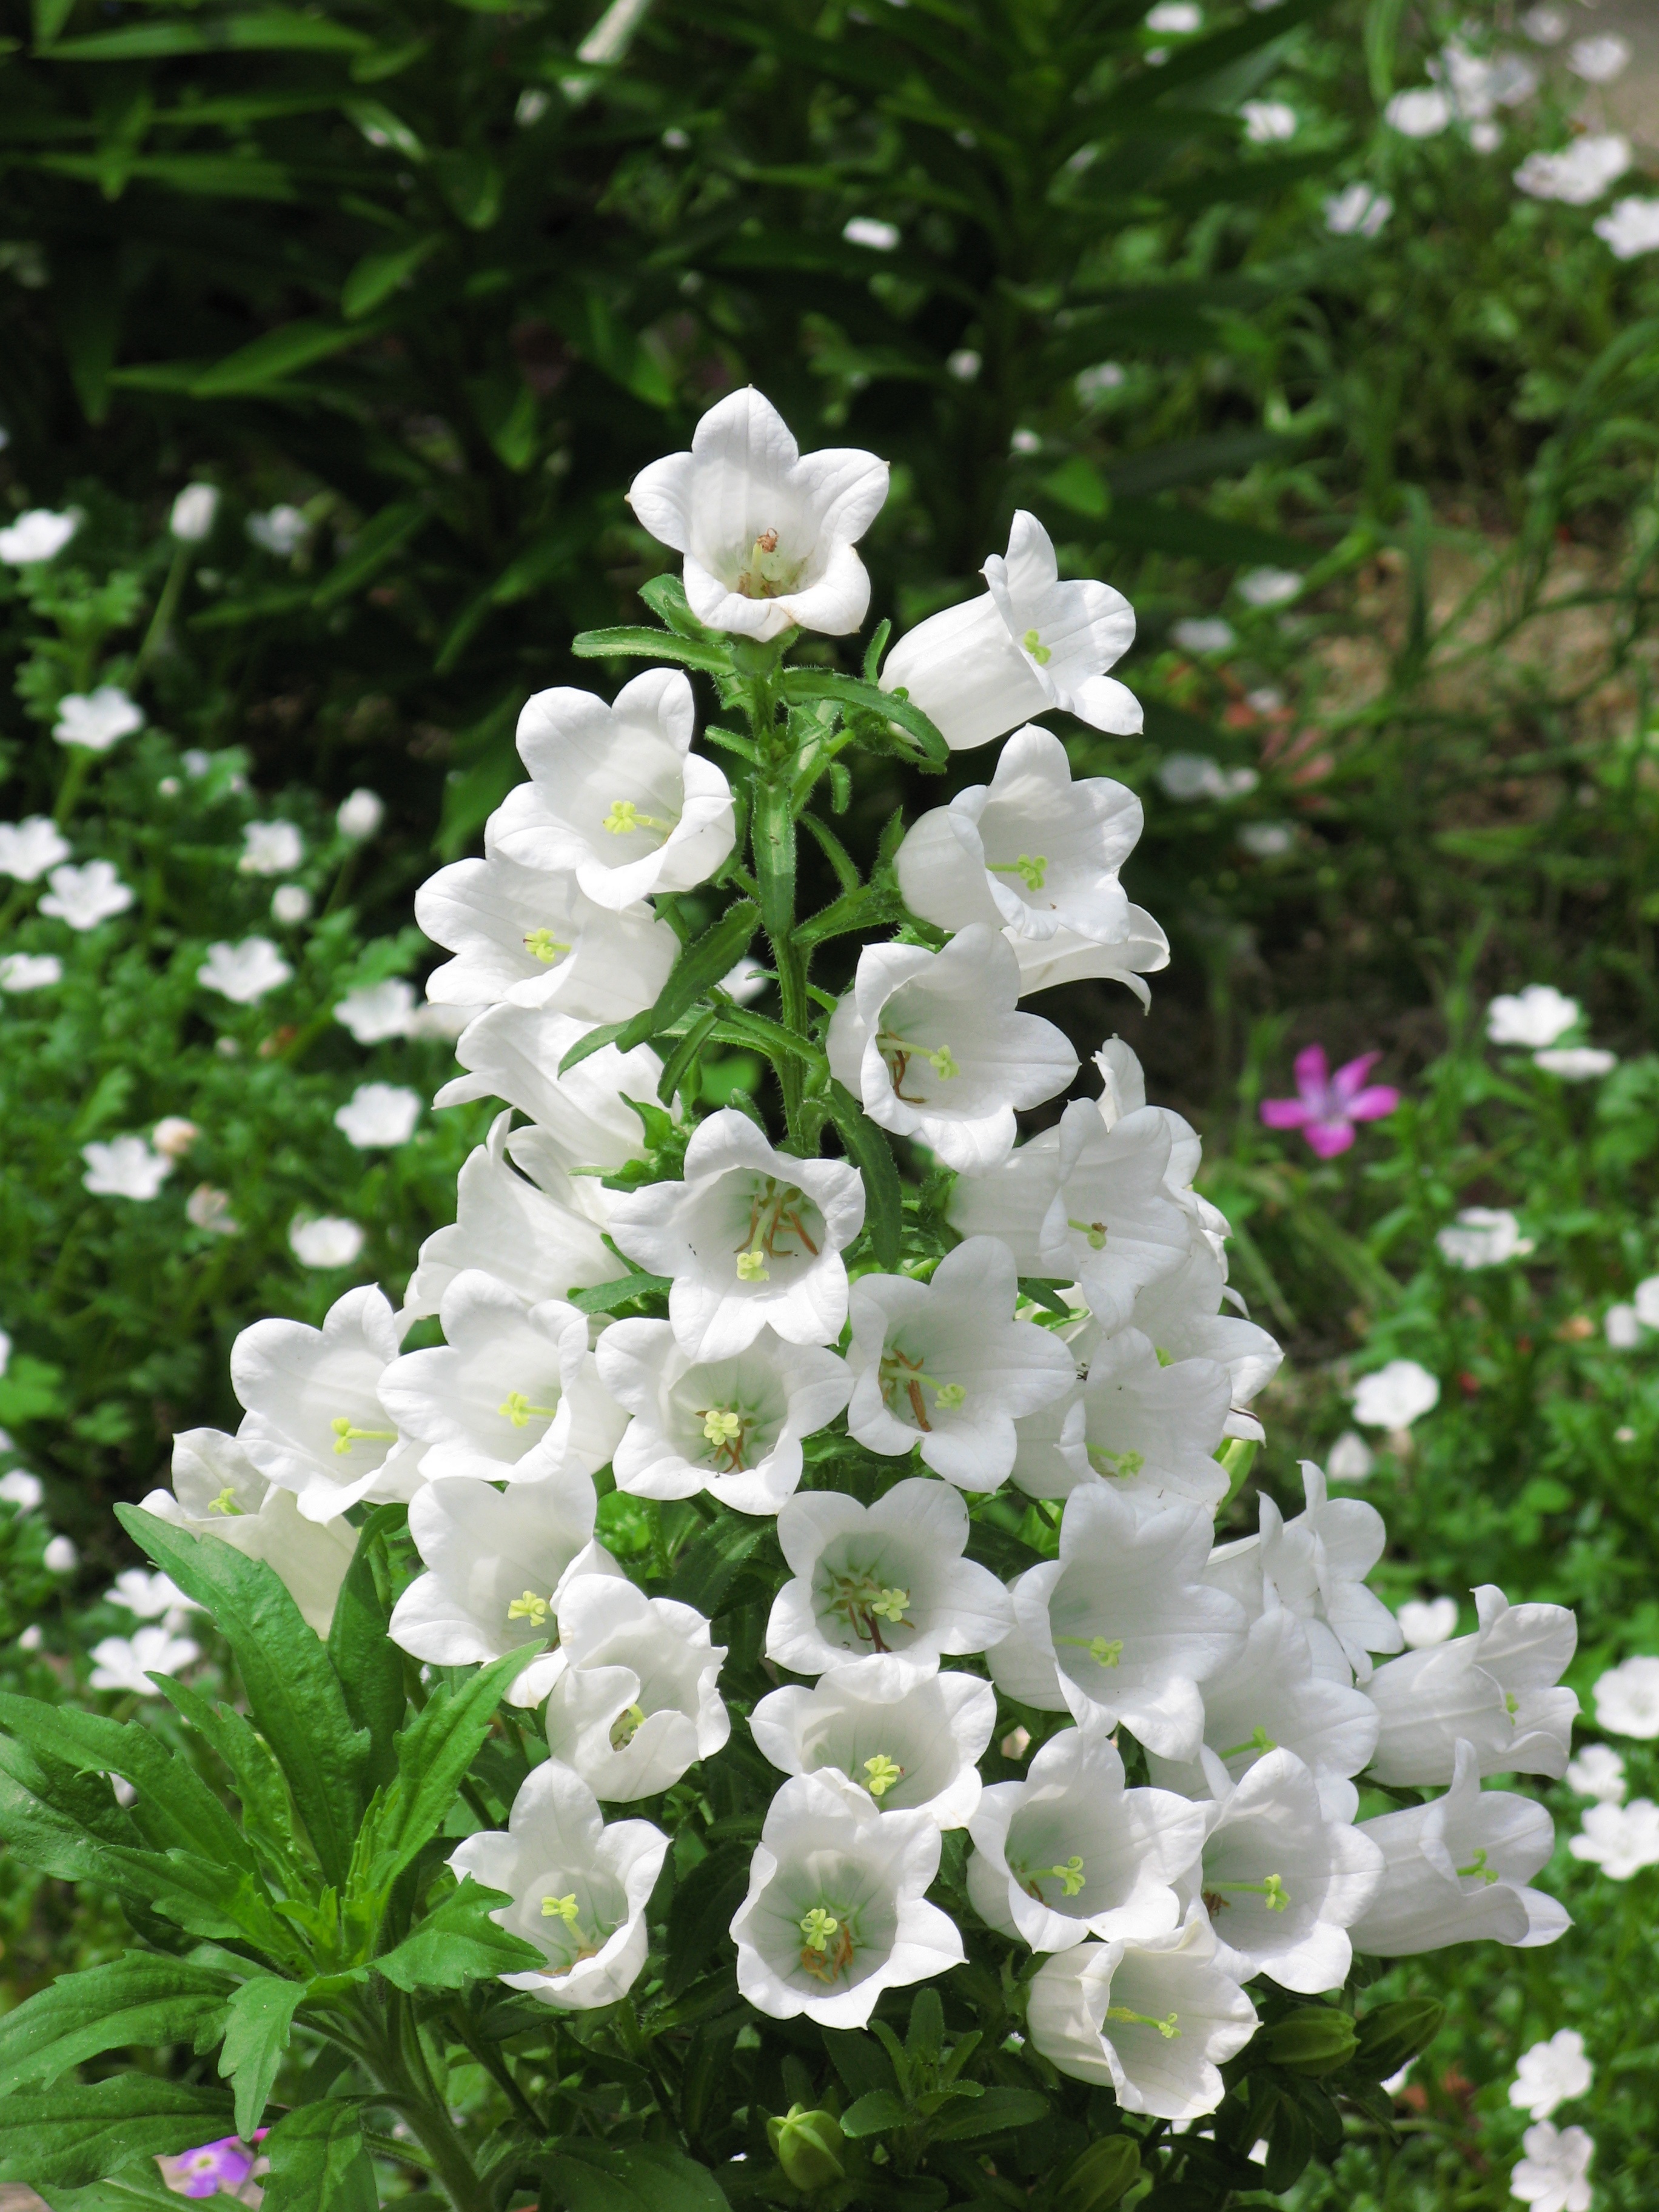
blossom, plant, white, flower, high, herb, botany, flora, wildflower, hires, medium, snapdragon, hi, res, digitalis, g7, campanula, jasmine, flowering plant, delphinium, land plant